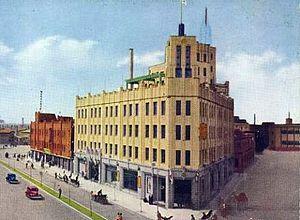
Changchun est une ville du Nord-Est de République populaire de Chine, capitale de la province du Jilin, dans le Dongbei. Elle a le statut administratif de ville sous-provinciale. Sa population qui est de plus de sept millions d'habitants, parle le « dialecte de Changchun » du groupe du nord-est du mandarin. Pendant l'invasion japonaise de la Mandchourie, l'Empire du Japon, y place la capitale de l'État fantoche du Mandchoukouo, sous le nom de Hsinking et le siège de l'armée du Guandong de 1931 à 1945.